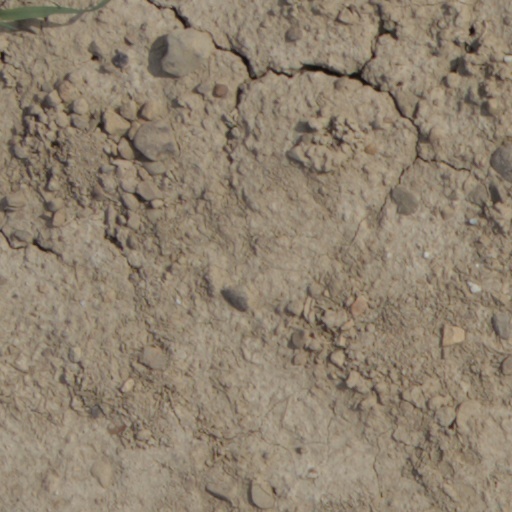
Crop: wheat